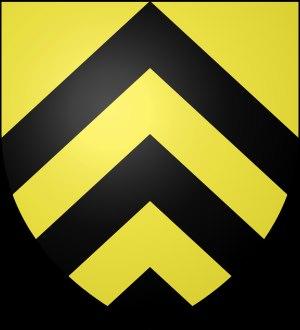
En héraldique, on nomme rebattement la répétition de partitions simples ou de pièces simples. Ce mécanisme est à l'origine des motifs géométriques à rayures et de certaines pièces honorables.
Cette page présente la liste des possesseurs du comté de Hainaut